Aortic aneurysm

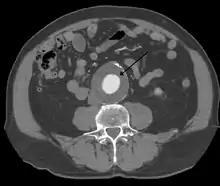
A 6.5 cm AAA with a 3 cm lumen

An aortic aneurysm can occur as a result of trauma, infection, or, most commonly, from an intrinsic abnormality in the elastin and collagen components of the aortic wall. Aortic aneurysm development and progression have been directly associated with a deficiency of elastin as well as a loss of collagen type 1. The elastin-to-collagen ratio is also significantly higher in aneurysmal abdominal aortas compared to healthy abdominal aortas. While definite genetic abnormalities were identified in true genetic syndromes involving connective tissue abnormalities (e.g., Marfan, Ehlers-Danlos, and others) associated with aortic aneurysms, both thoracic and abdominal aortic aneurysms demonstrate a strong genetic component in their aetiology.